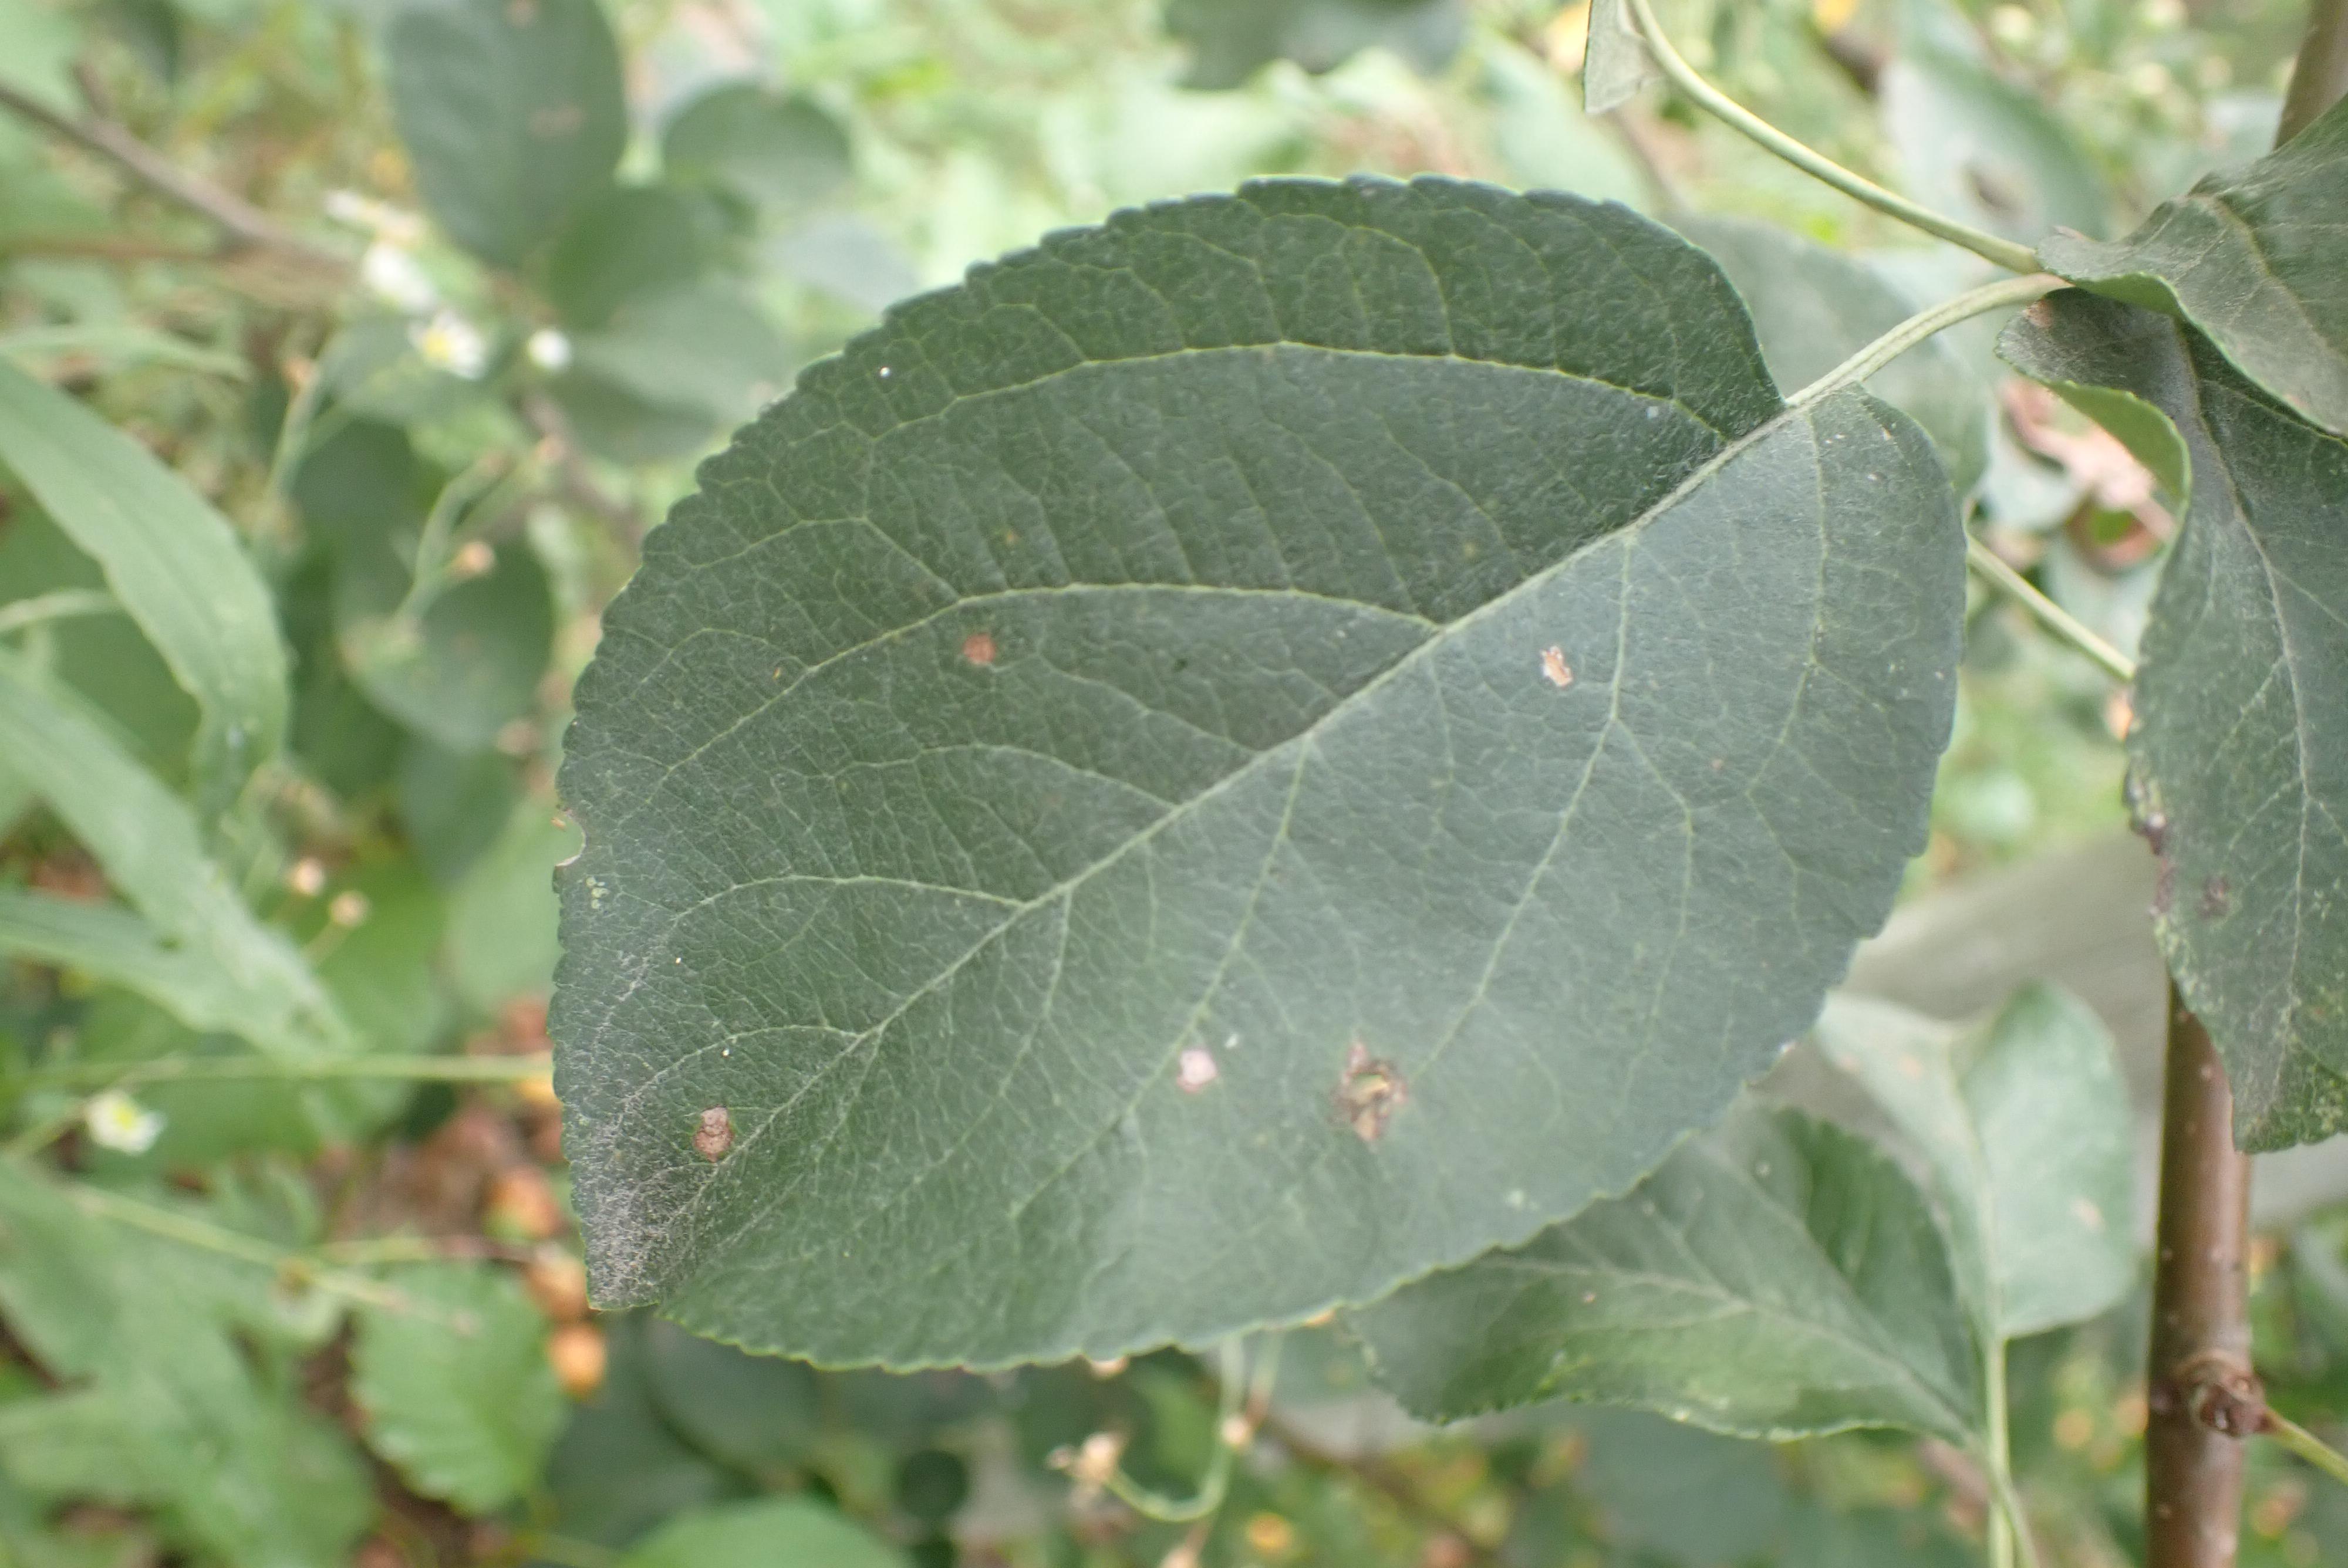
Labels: complex